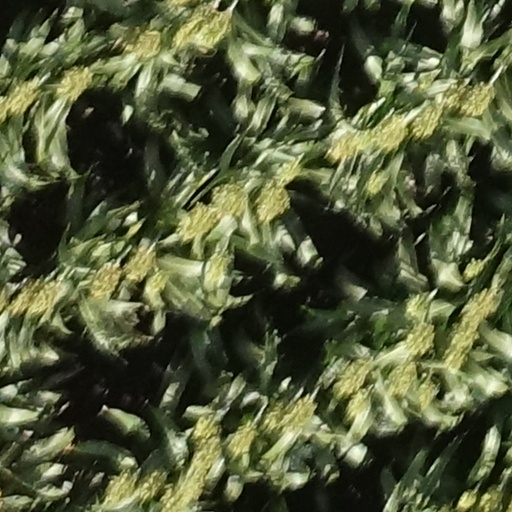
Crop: sorghum